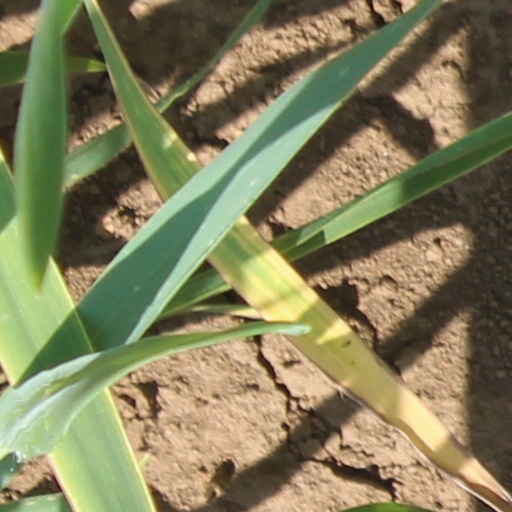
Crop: wheat